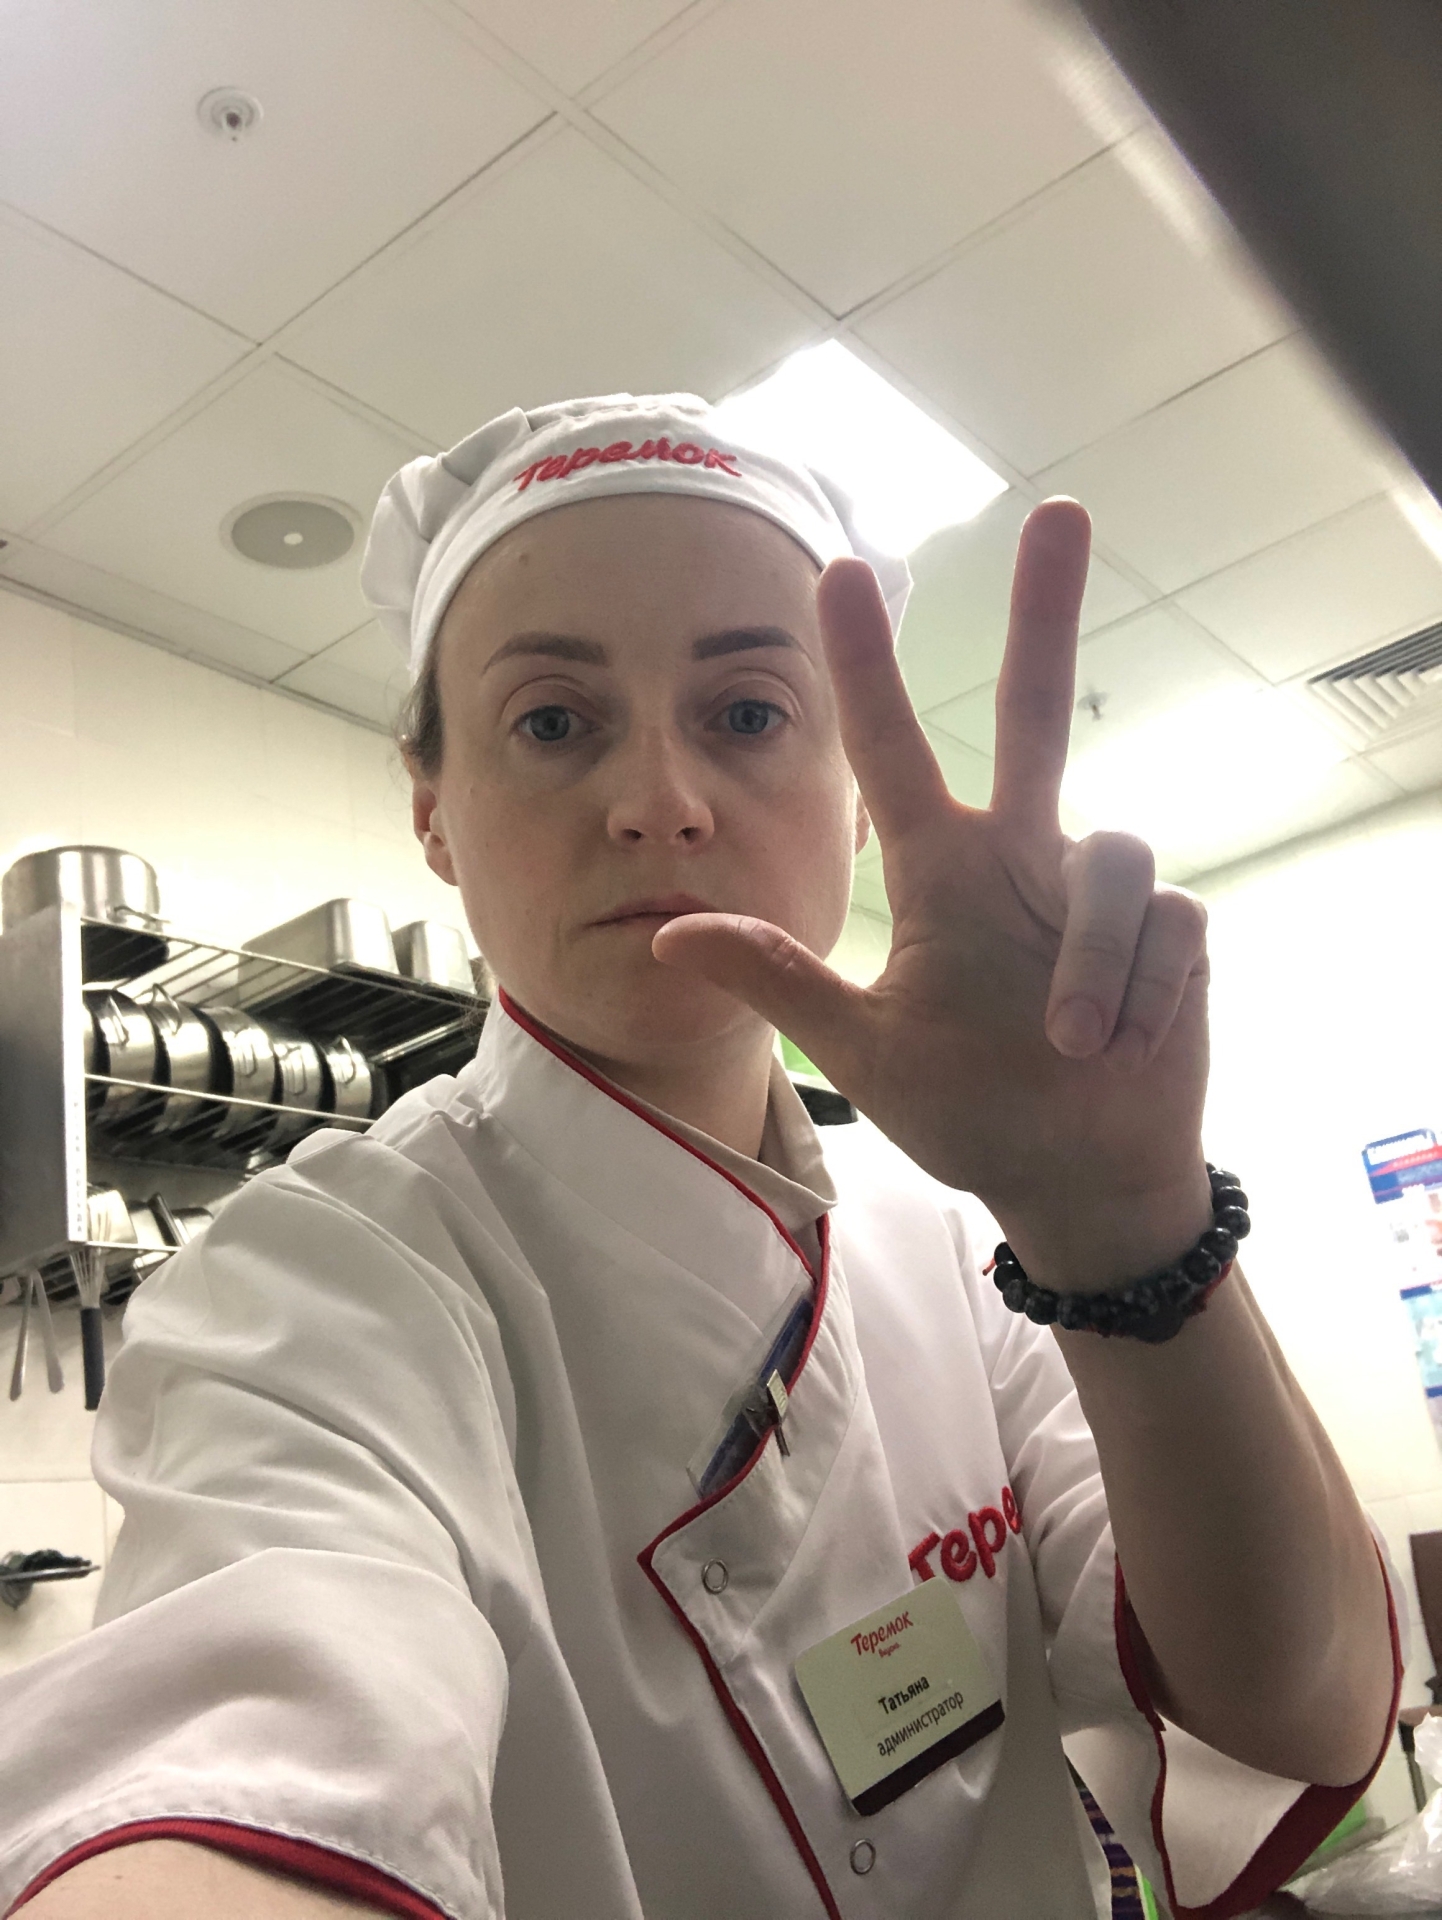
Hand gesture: three2